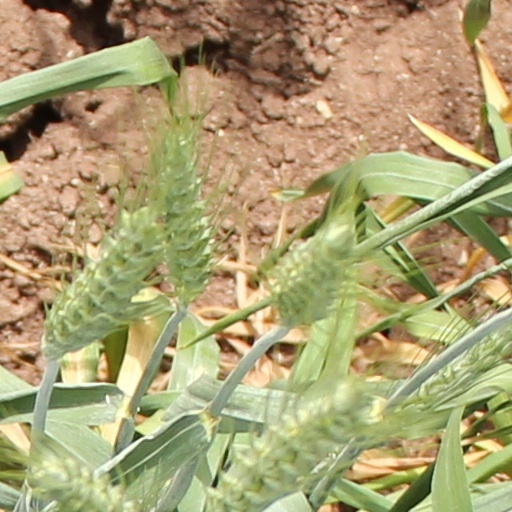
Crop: wheat